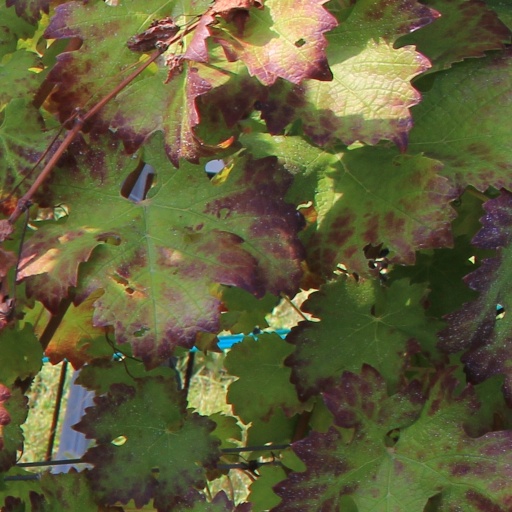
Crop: grape